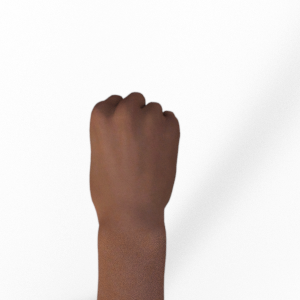
Label: rock